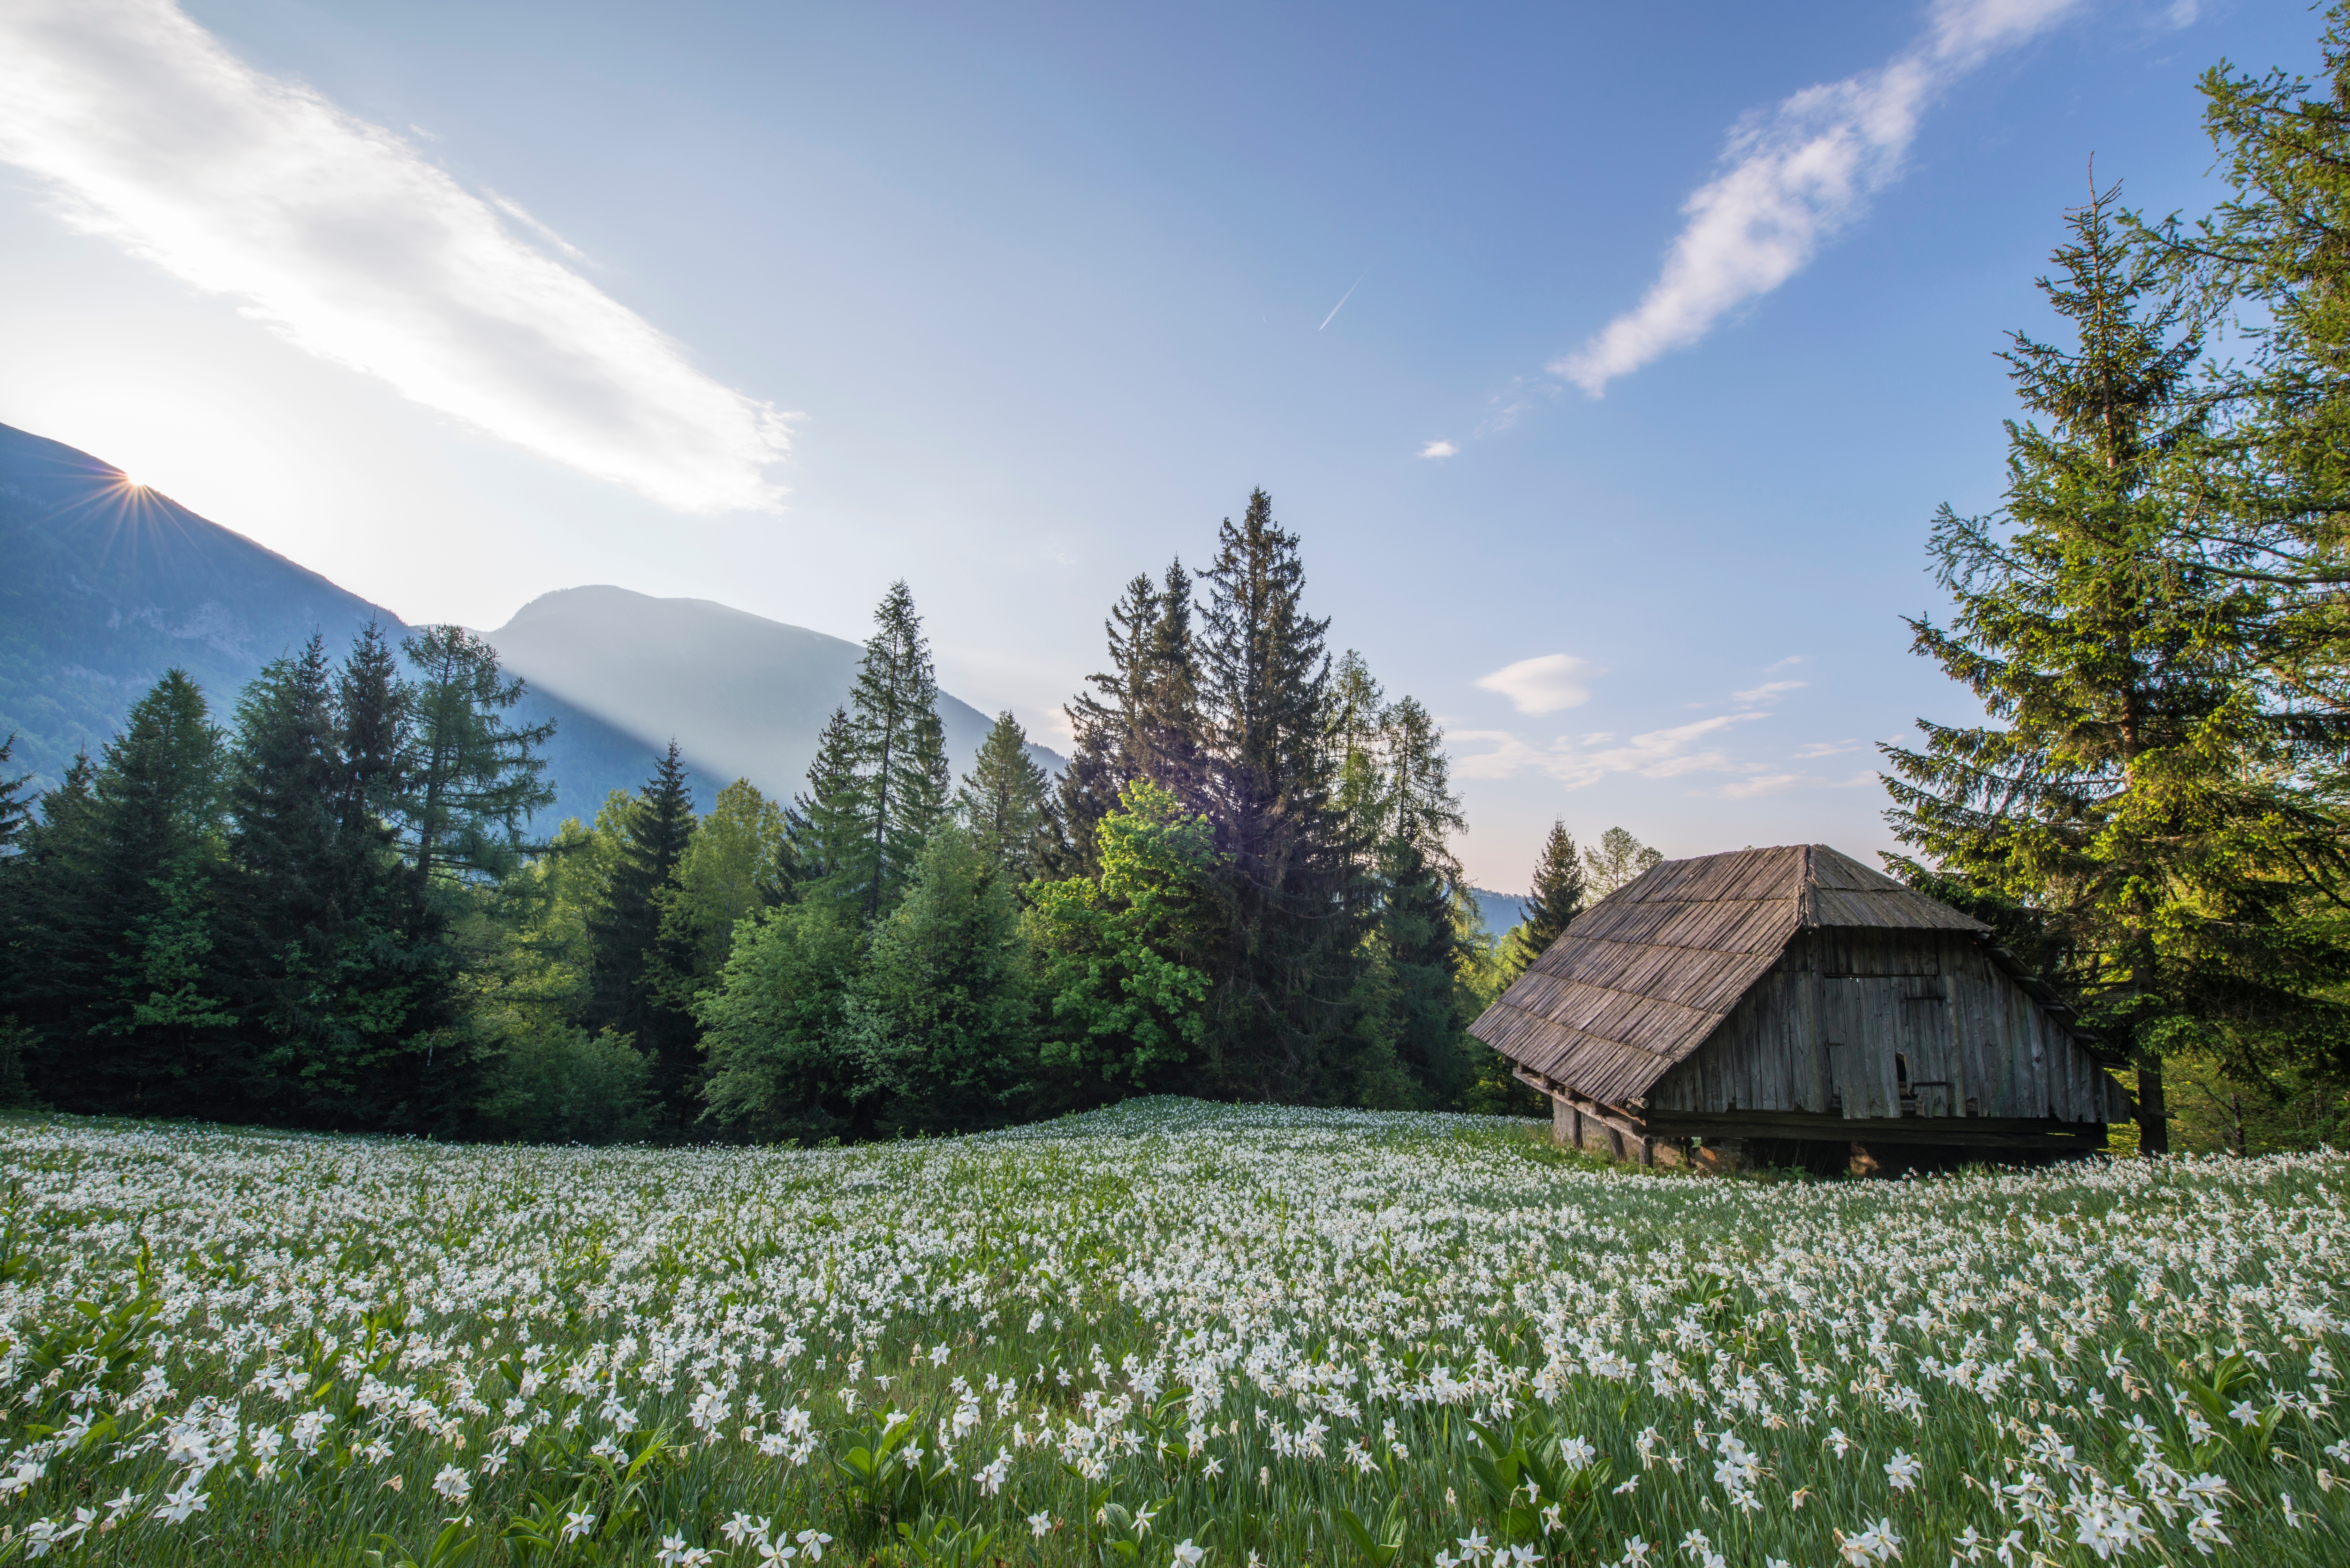
landscape, nature, grass, wilderness, mountain, field, farm, meadow, prairie, hill, flower, valley, mountain range, pasture, alps, grassland, plateau, woodland, habitat, chalet, ecosystem, rural area, natural environment, geographical feature, mountainous landforms